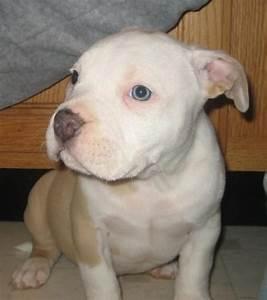
dog